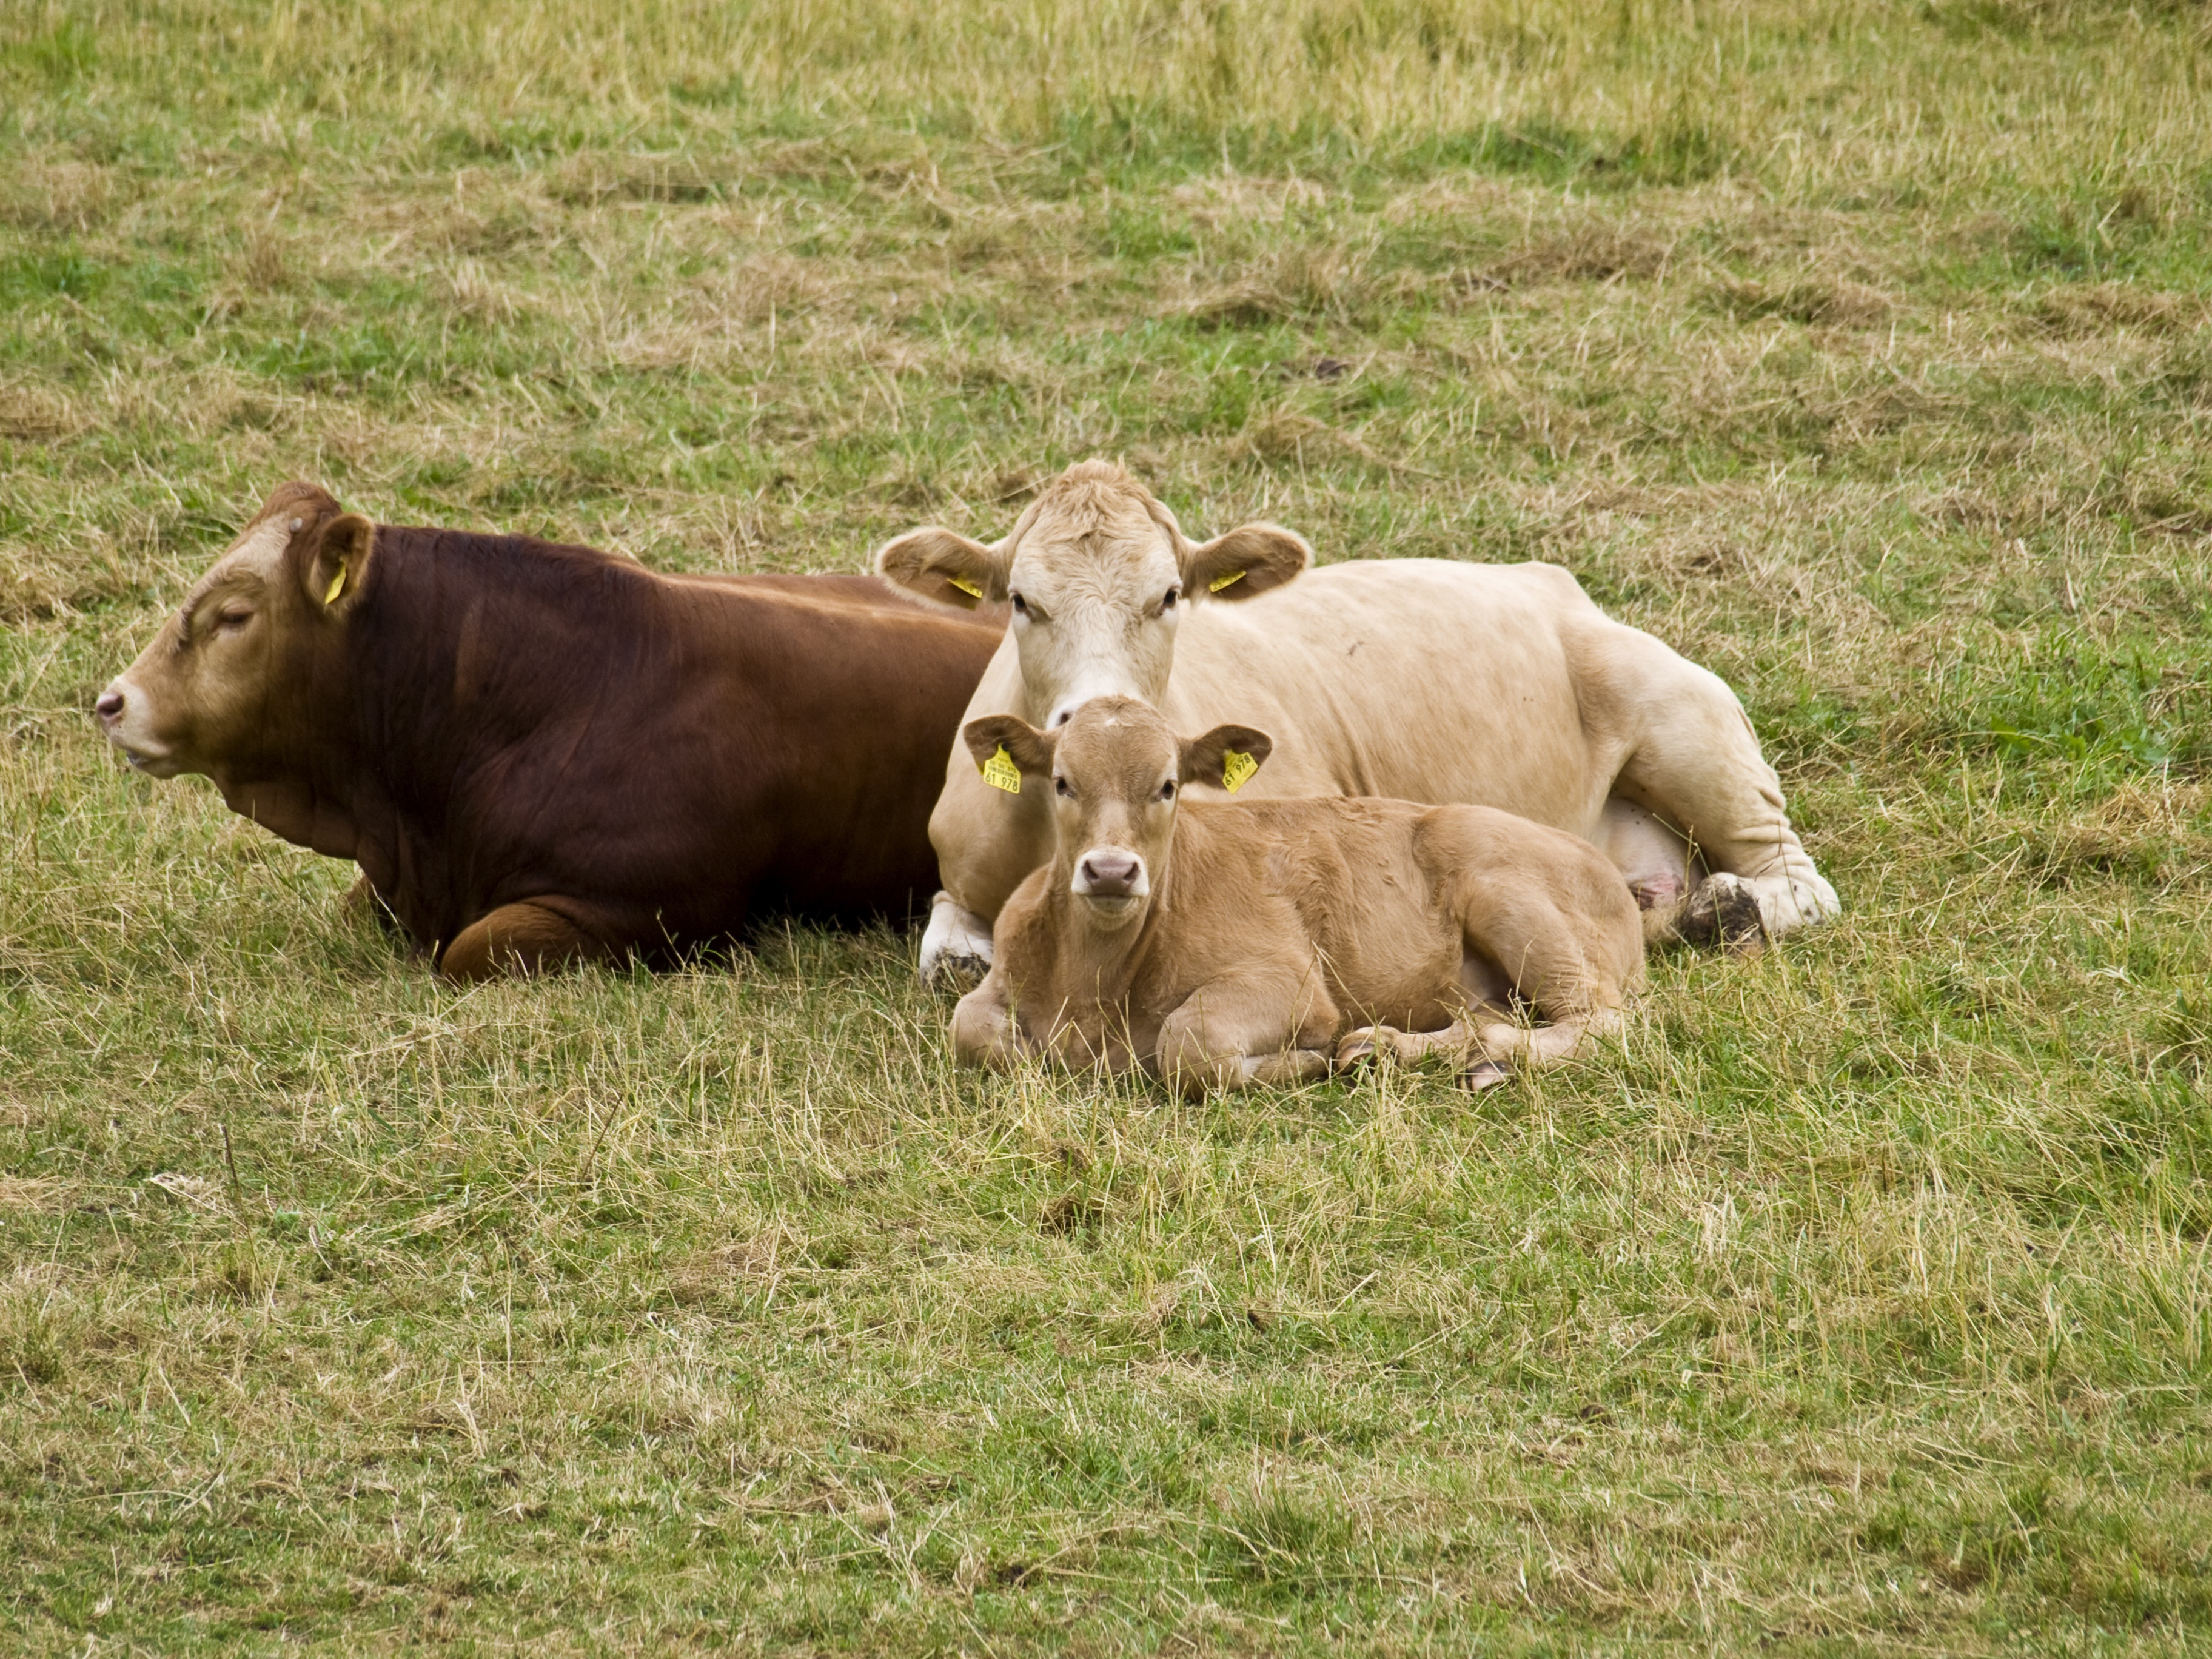
grass, field, farm, meadow, animal, flock, wildlife, cow, cattle, herd, pasture, grazing, livestock, mammal, agriculture, milk, meat, beef, delicious, fauna, calf, bull, grassland, head, protect, breeding, suckler, young animal, bio, suckle, cow's milk, cattle like mammal, meat breeds